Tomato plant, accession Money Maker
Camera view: vertical (180 deg); turntable rotation: 180 degrees
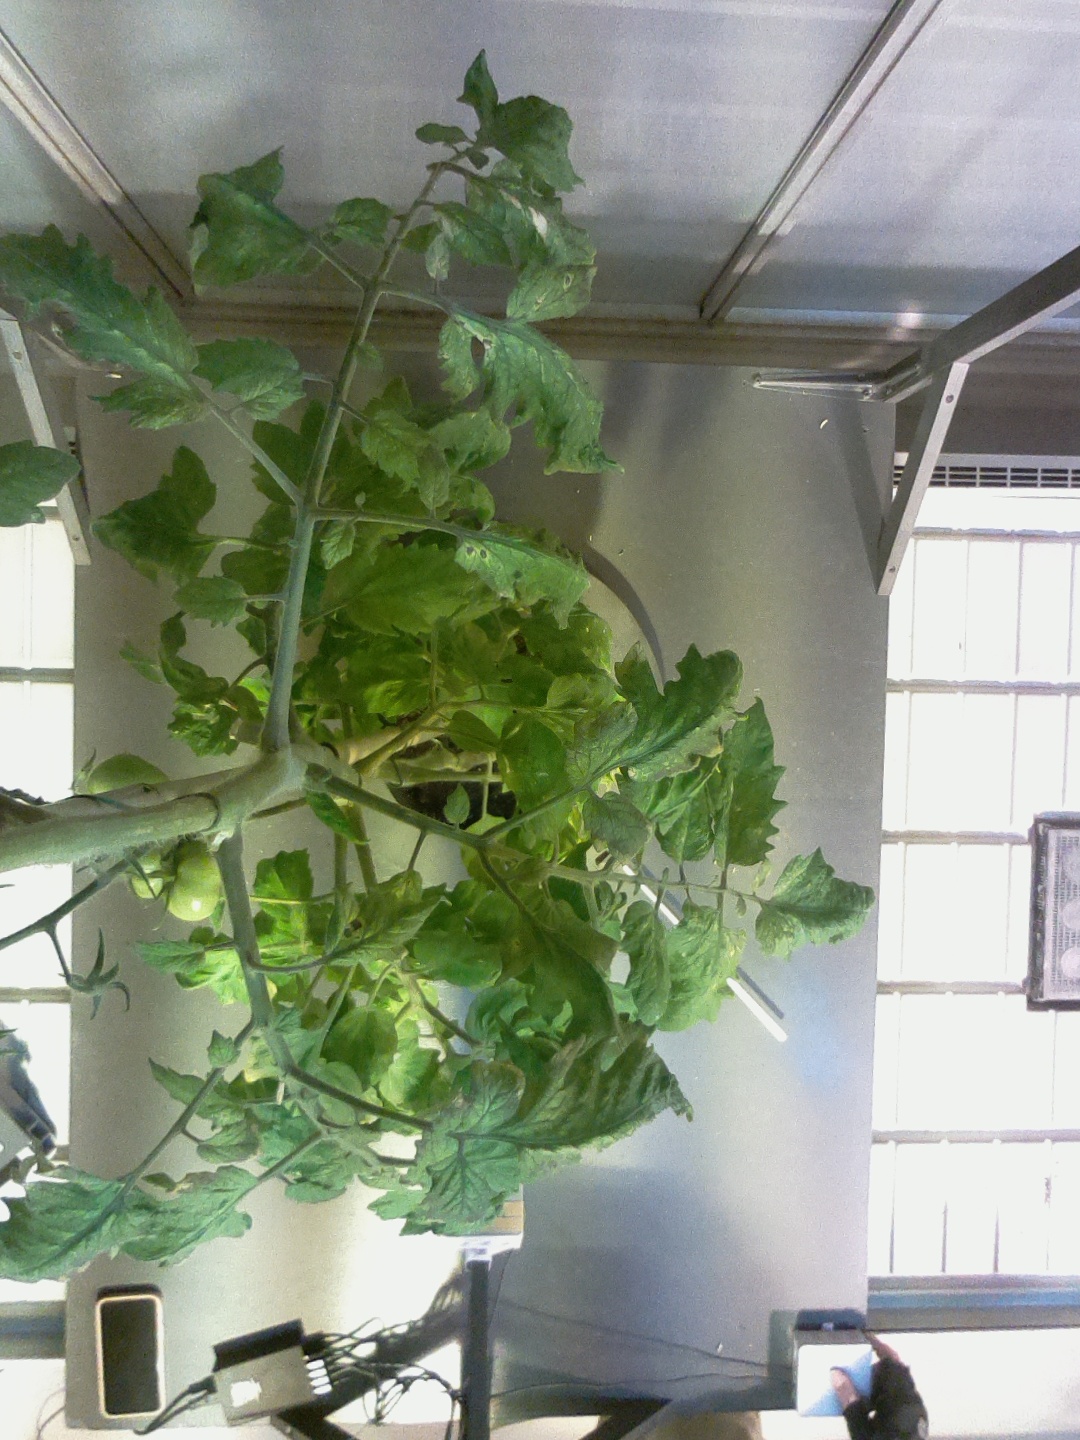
BBCH growth stage 78: 80% -90% of final fruit size